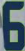
Number: 6